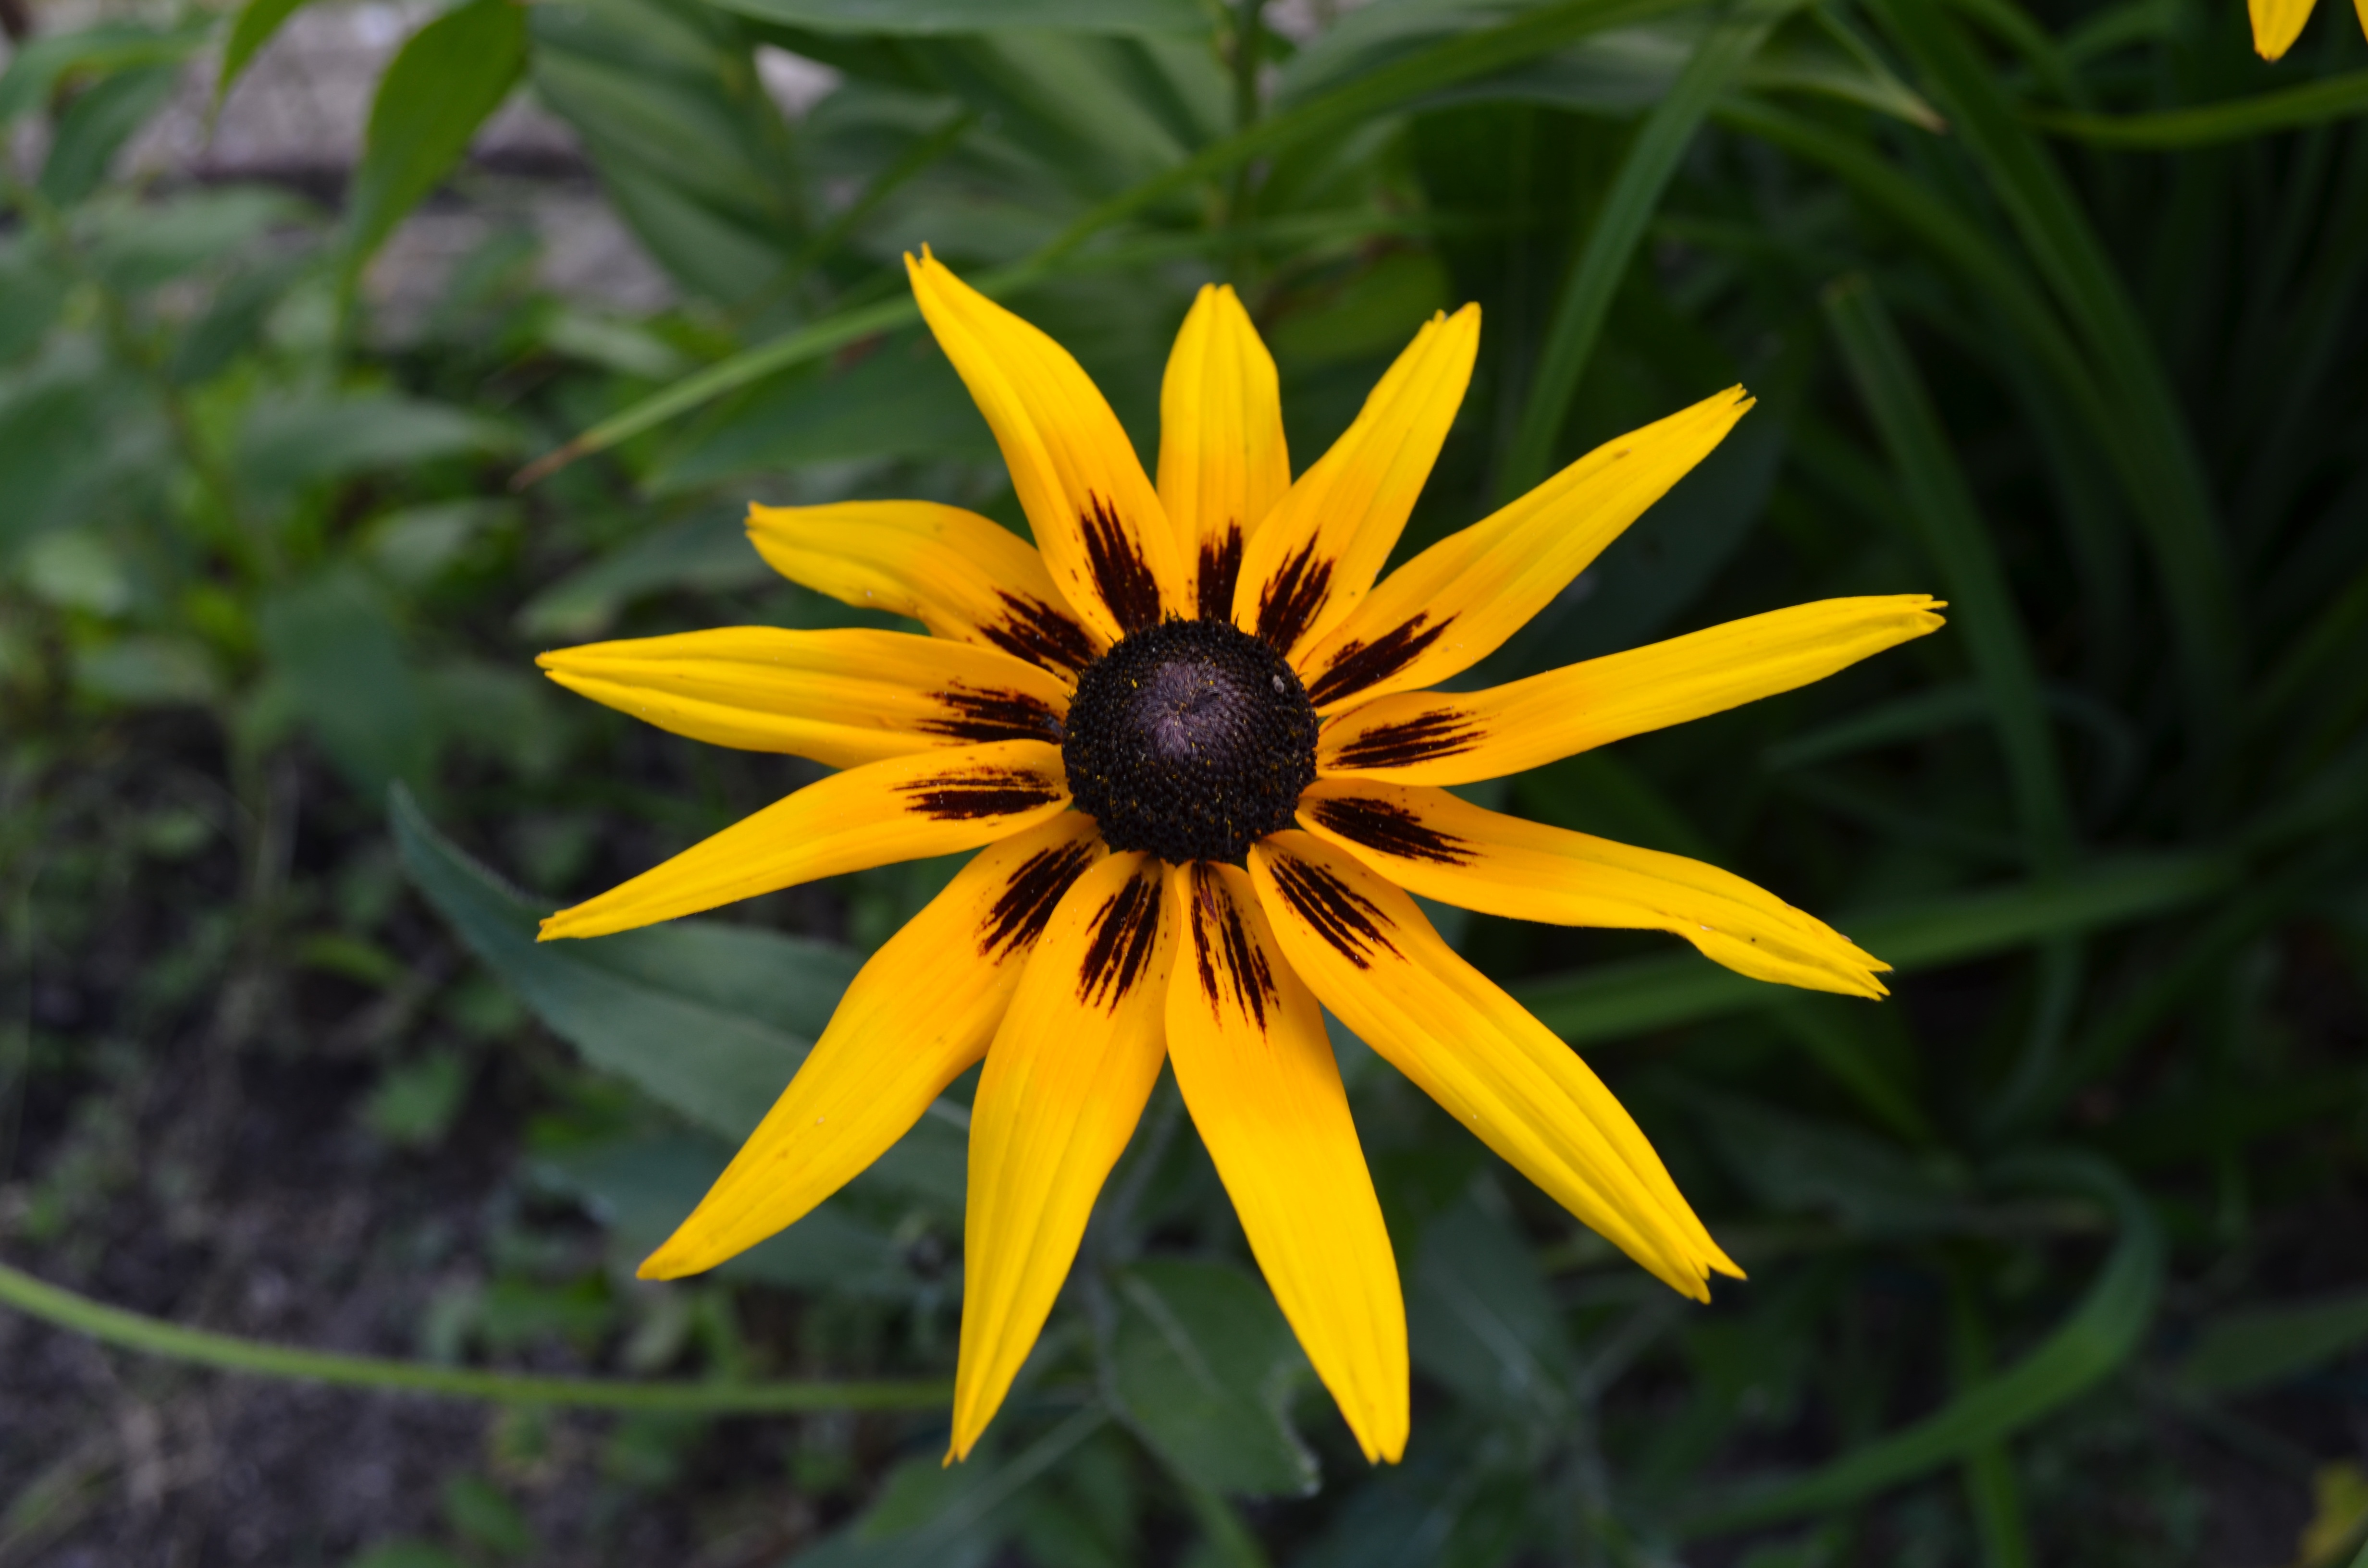
nature, plant, flower, petal, green, botany, yellow, flora, wildflower, detail, macro photography, flowering plant, daisy family, plant stem, land plant